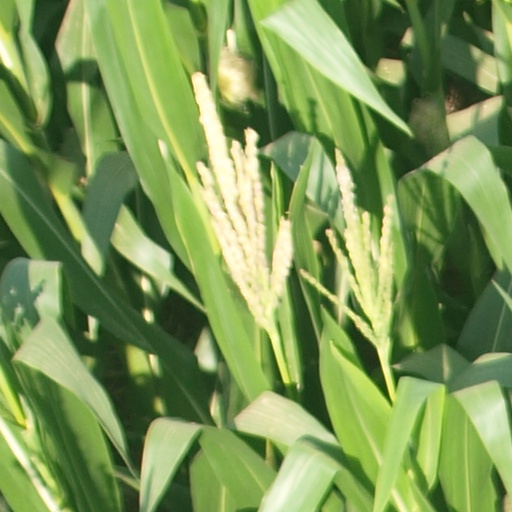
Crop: maize; corn